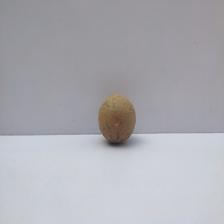
Size: Small